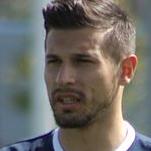
Age: 22